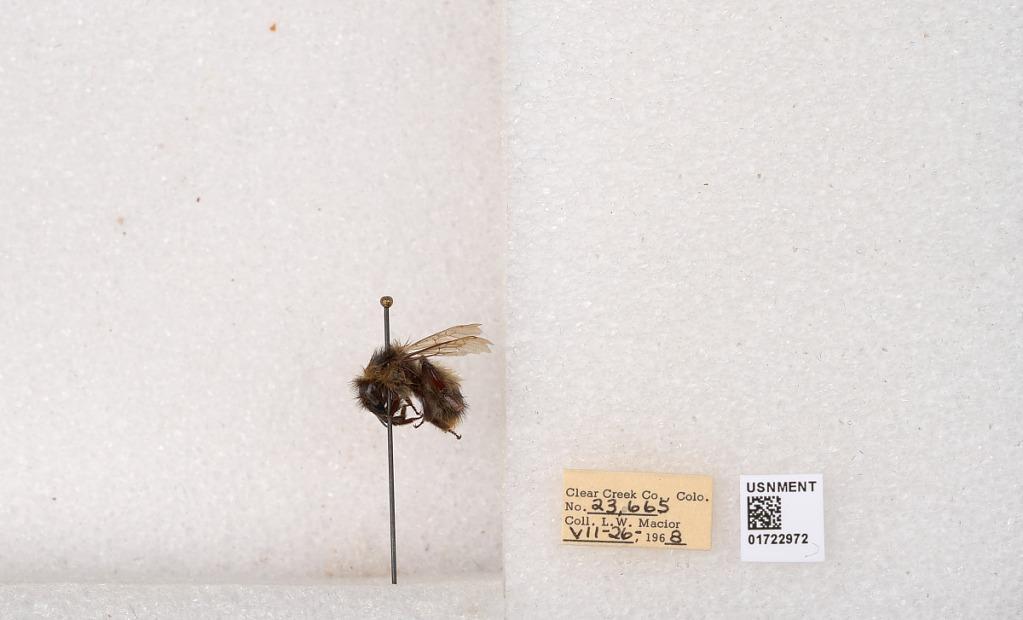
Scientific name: Bombus kirbyellus
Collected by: L. Macior
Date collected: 1968-7-26
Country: United States
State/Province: Colorado
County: Clear Creek
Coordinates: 39.6891, -105.644